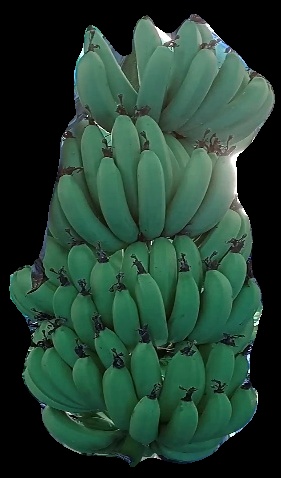
Variety: pachbale
Grade: grade1